Hypergeometric distribution

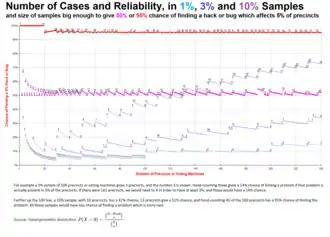
Samples used for election audits and resulting chance of missing a problem

Election audits typically test a sample of machine-counted precincts to see if recounts by hand or machine match the original counts. Mismatches result in either a report or a larger recount. The sampling rates are usually defined by law, not statistical design, so for a legally defined sample size , what is the probability of missing a problem which is present in precincts, such as a hack or bug? This is the probability that Bugs are often obscure, and a hacker can minimize detection by affecting only a few precincts, which will still affect close elections, so a plausible scenario is for to be on the order of 5% of . Audits typically cover 1% to 10% of precincts (often 3%), so they have a high chance of missing a problem. For example, if a problem is present in 5 of 100 precincts, a 3% sample has 86% probability that so the problem would not be noticed, and only 14% probability of the problem appearing in the sample (positive ):